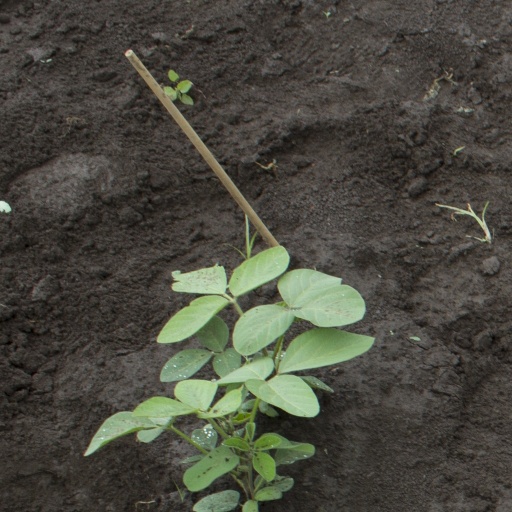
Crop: soybean